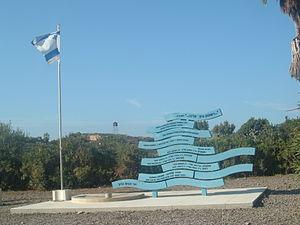
Le MV Mefküre est un bateau battant pavillon turc, transportant des réfugiés juifs à travers la mer Noire et coulé, comme dans le cas du Struma deux ans auparavant, par un sous-marin soviétique le 5 août 1944 : plus de 300 réfugiés sont tués.